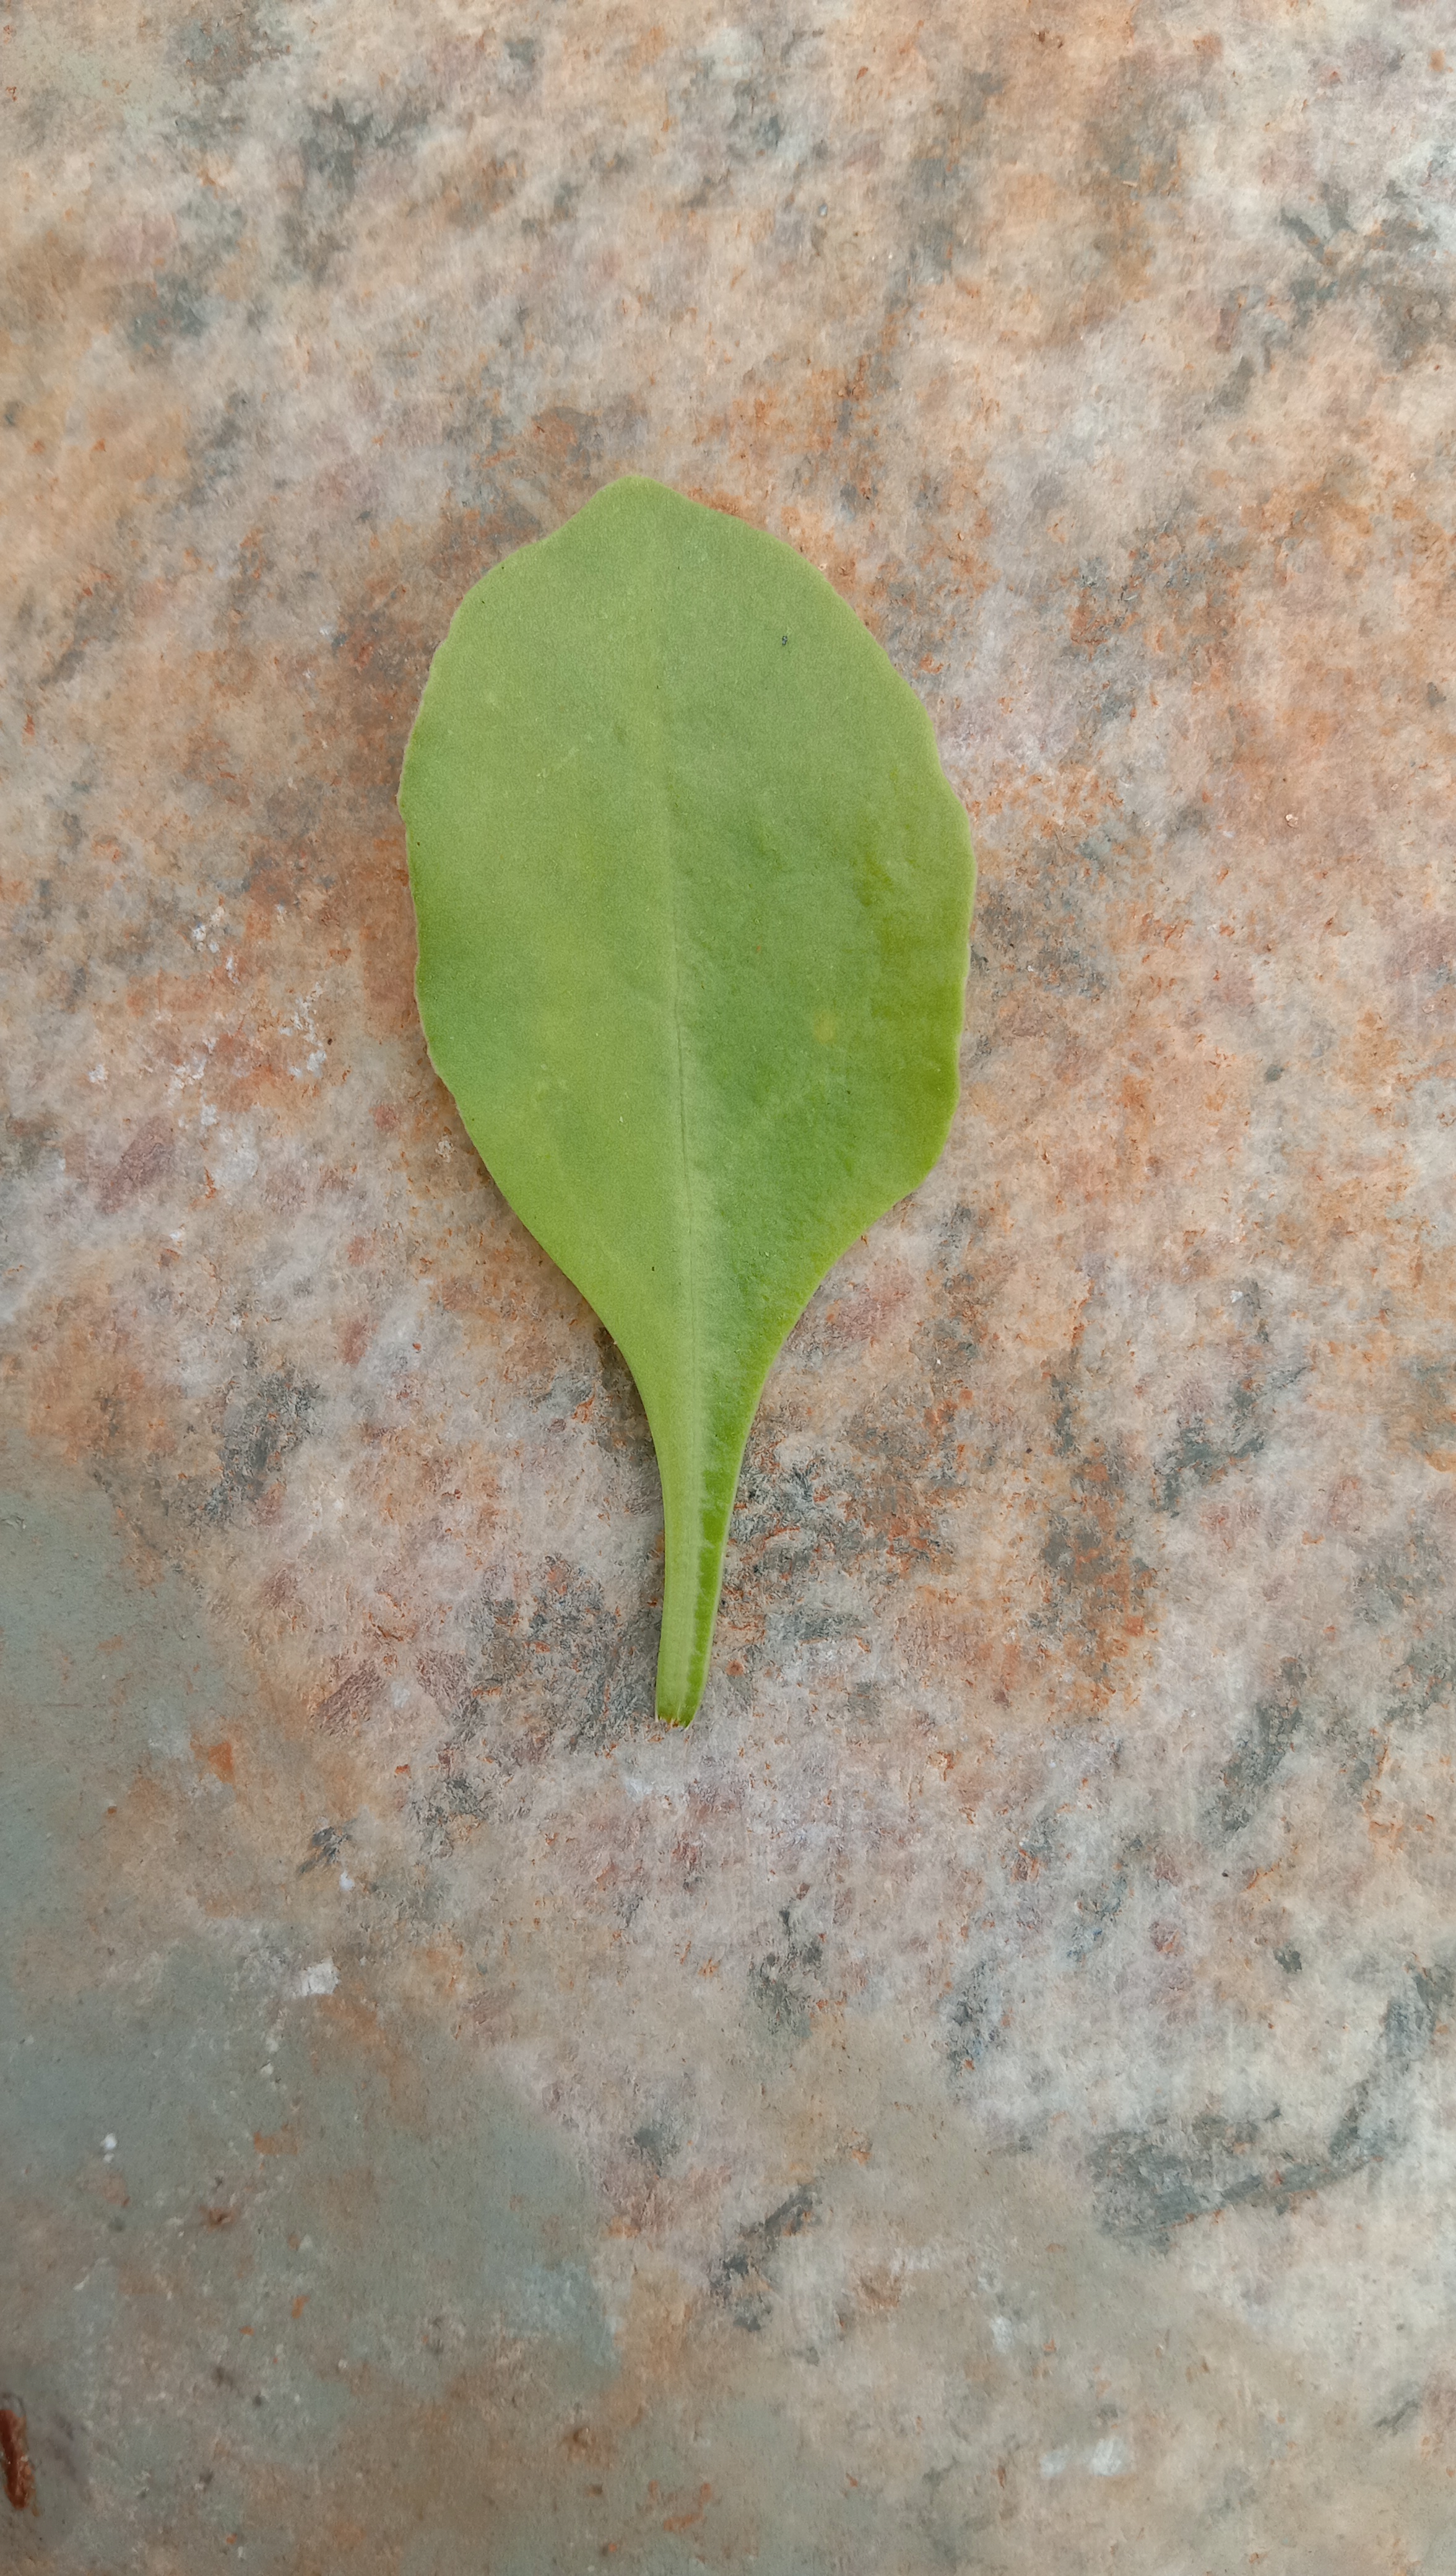
Plant: Palak(Spinach)